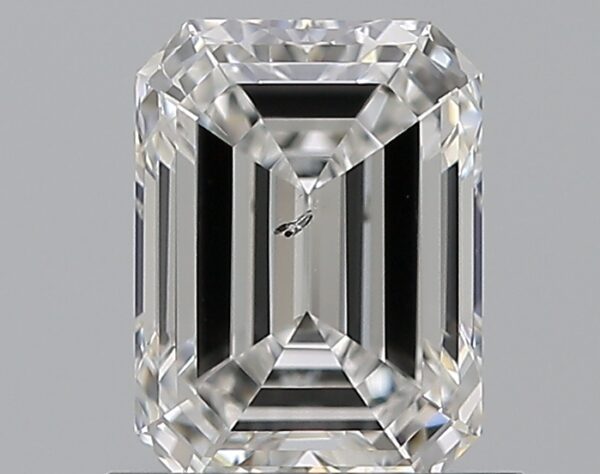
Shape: emerald
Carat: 1
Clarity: SI2
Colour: F
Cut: EX
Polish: EX
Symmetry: EX
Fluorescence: N
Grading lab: GIA
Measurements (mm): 6.54 x 4.84 x 3.31